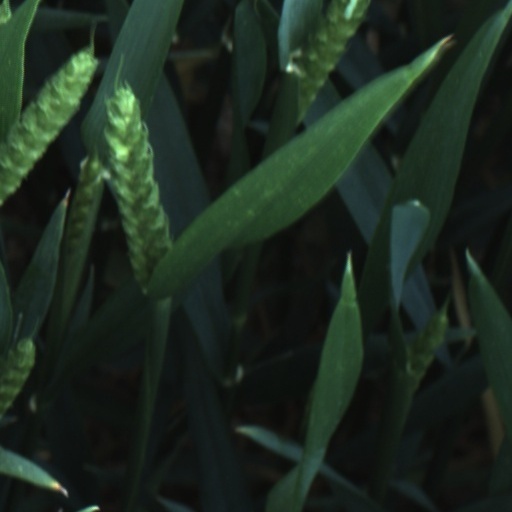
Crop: wheat